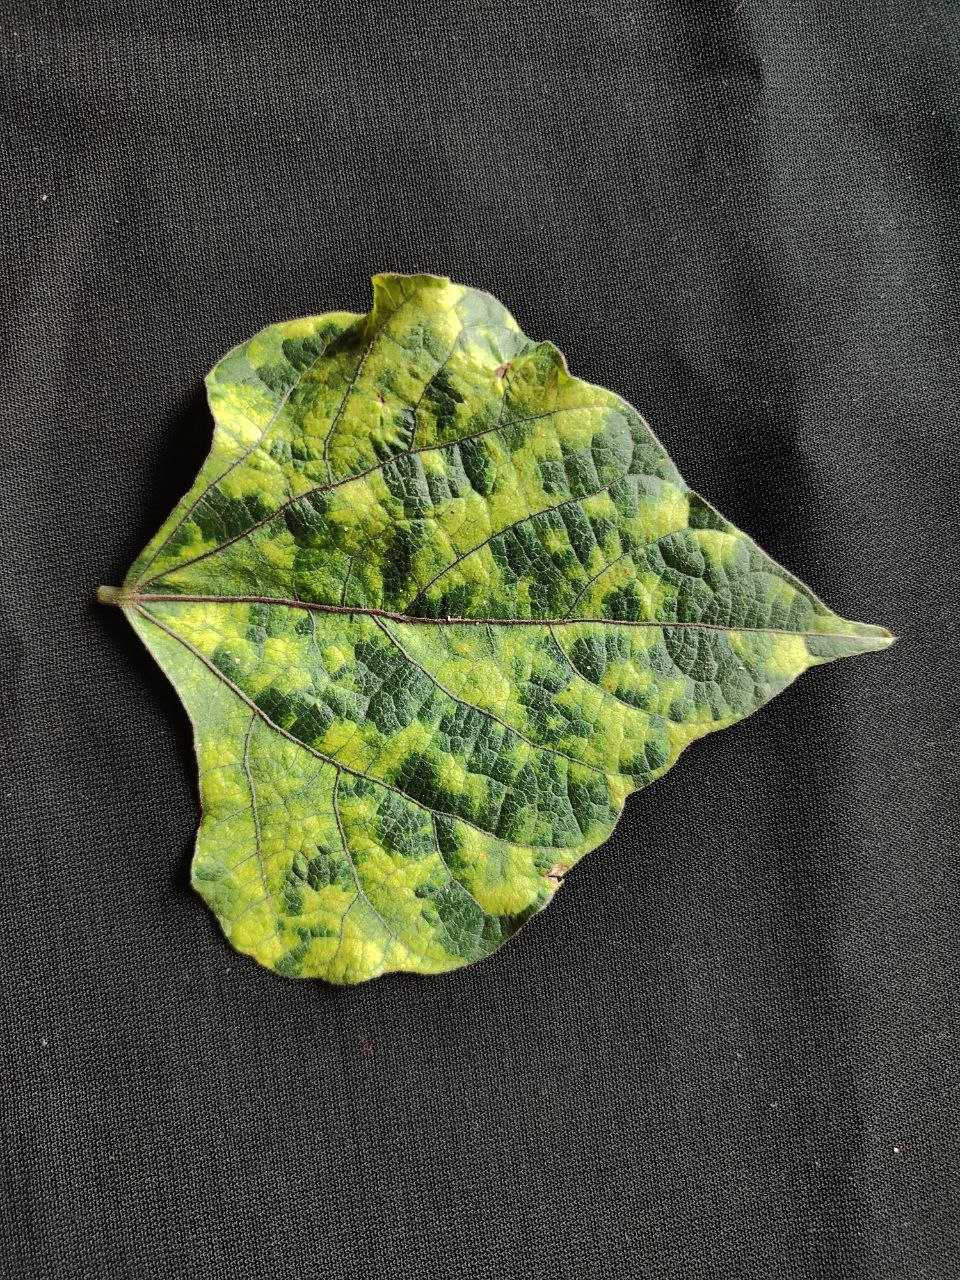
Crop: bean
Leaf condition: Mosaic Virus